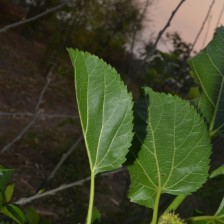
Variety: ChiangMaiBuriram60